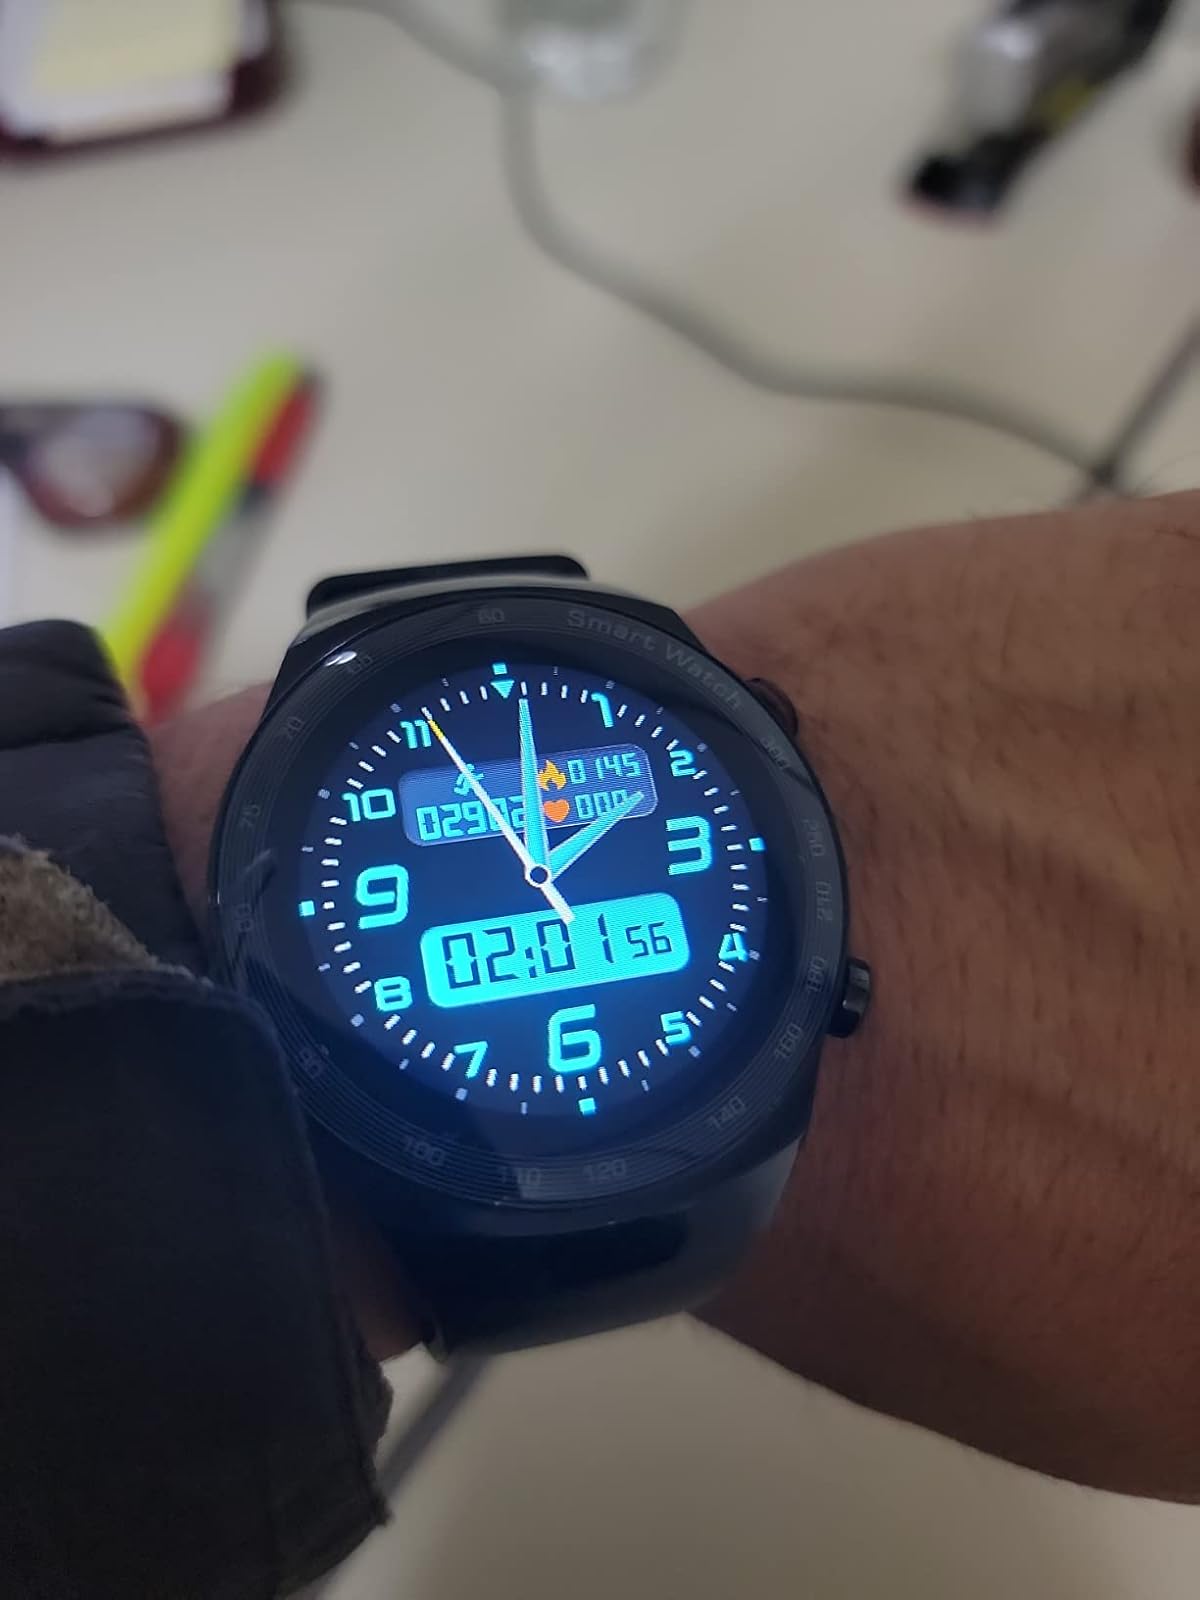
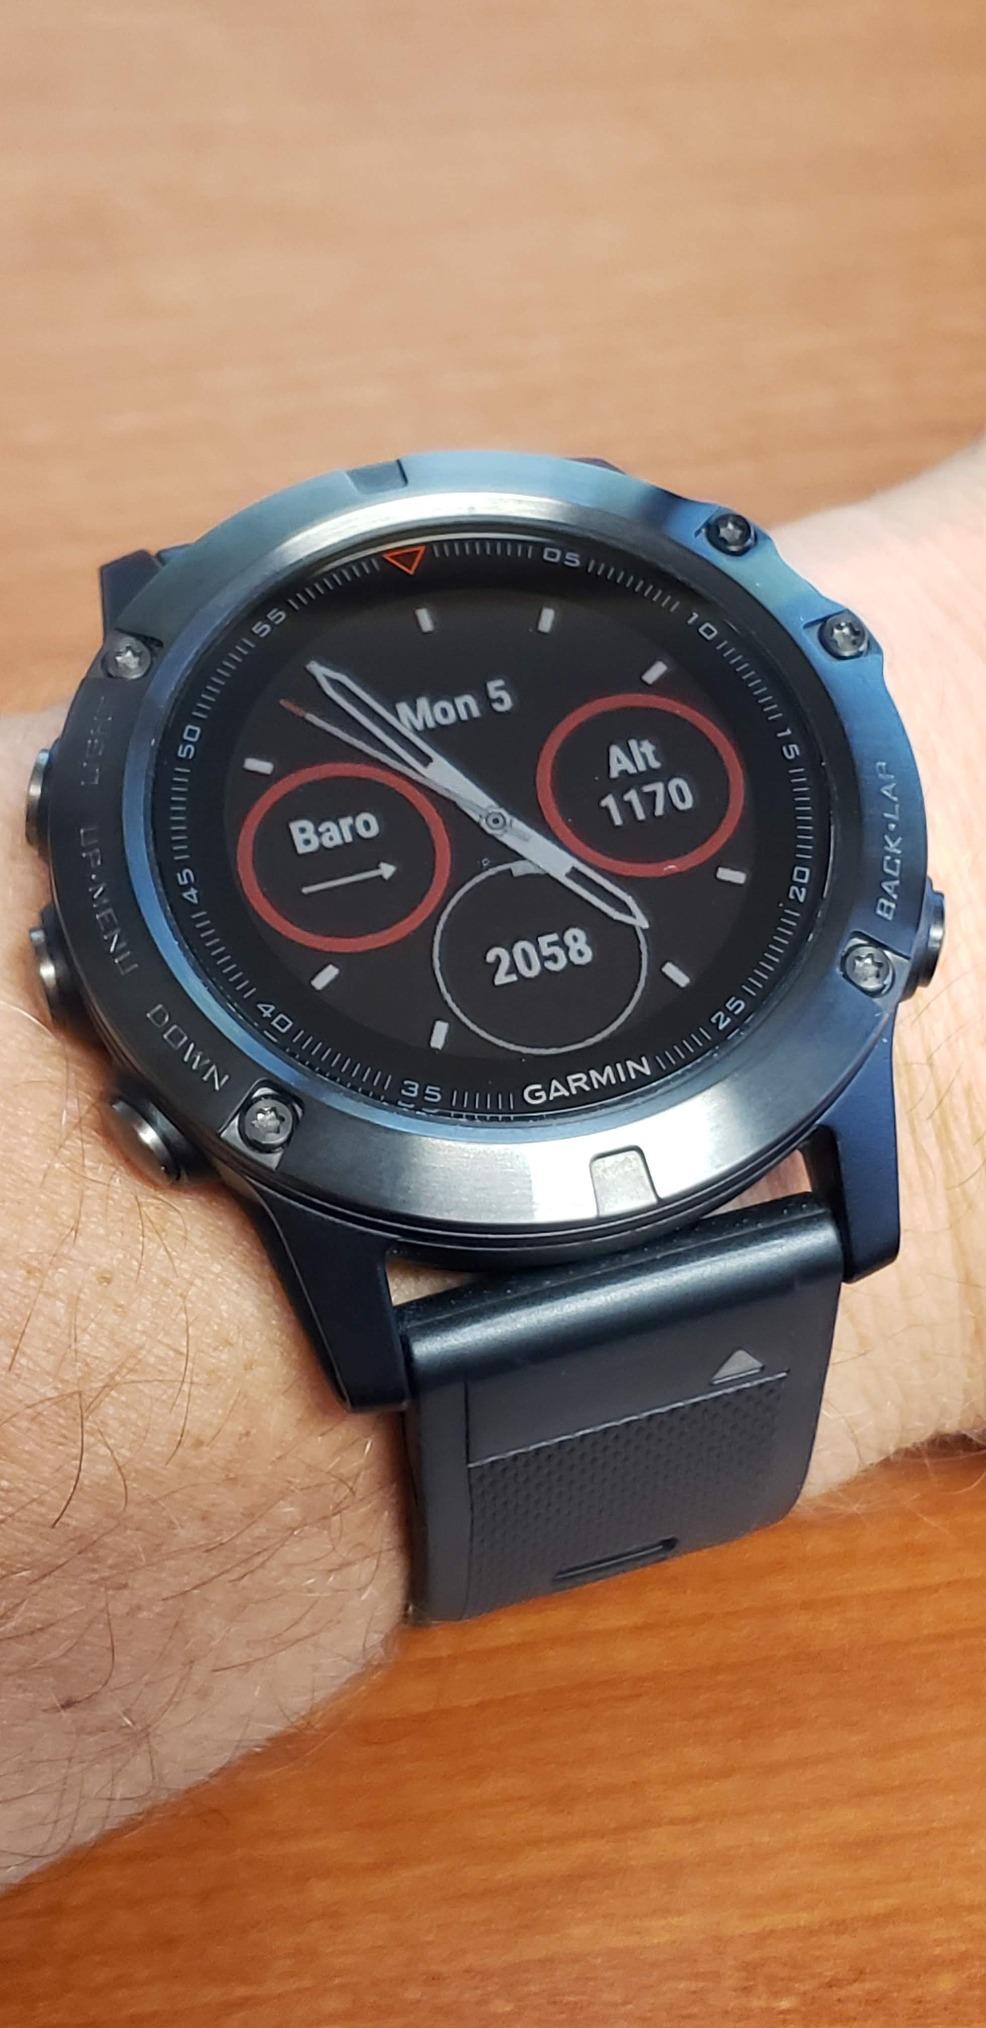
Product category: smartwatch
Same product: no